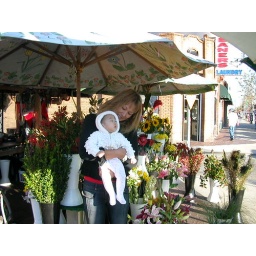
she lives in the boat house with her husband at the Marina